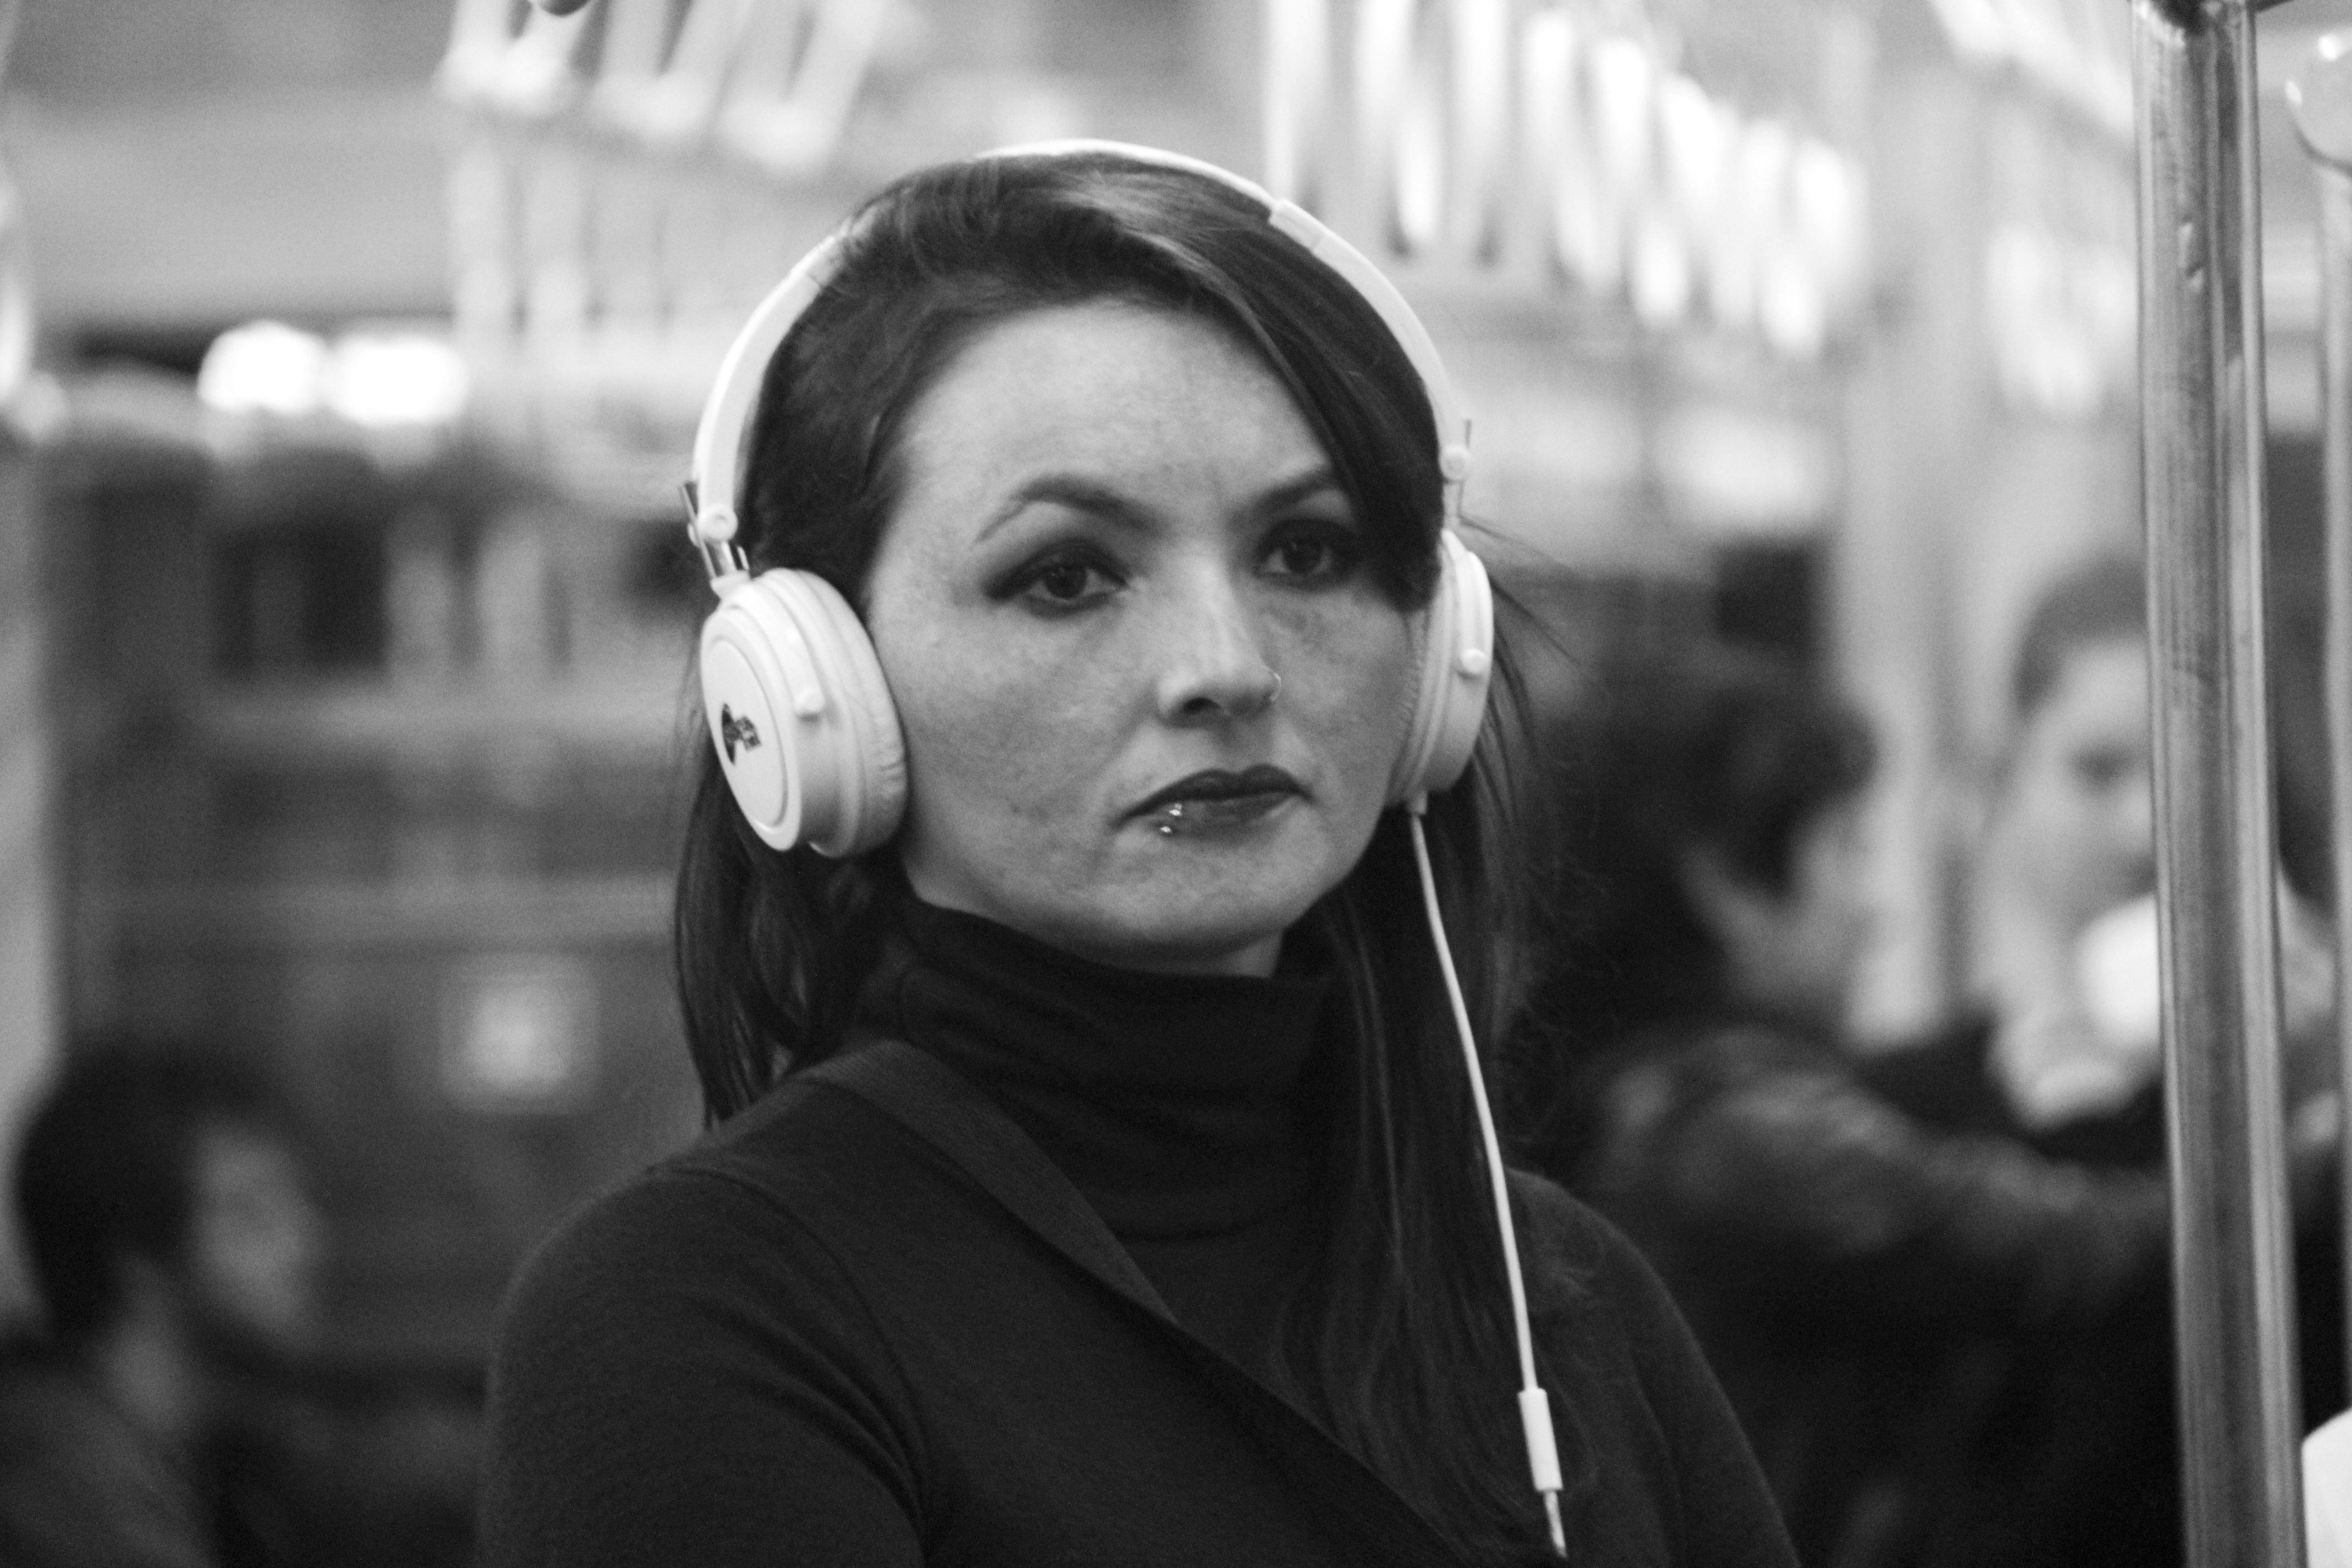
person, black and white, woman, white, street, photography, urban, subway, female, portrait, canon, black, monochrome, closeup, lady, smile, bw, face, blackwhite, candid, glasses, head, photograph, beauty, mujer, chica, sexy, streetphoto, retrato, blanconegro, monocromo, monochrom, rodrigoparedes, buenosaires, rodrigo, paredes, canon60d, closer, subte, monochrome photography, portrait photography